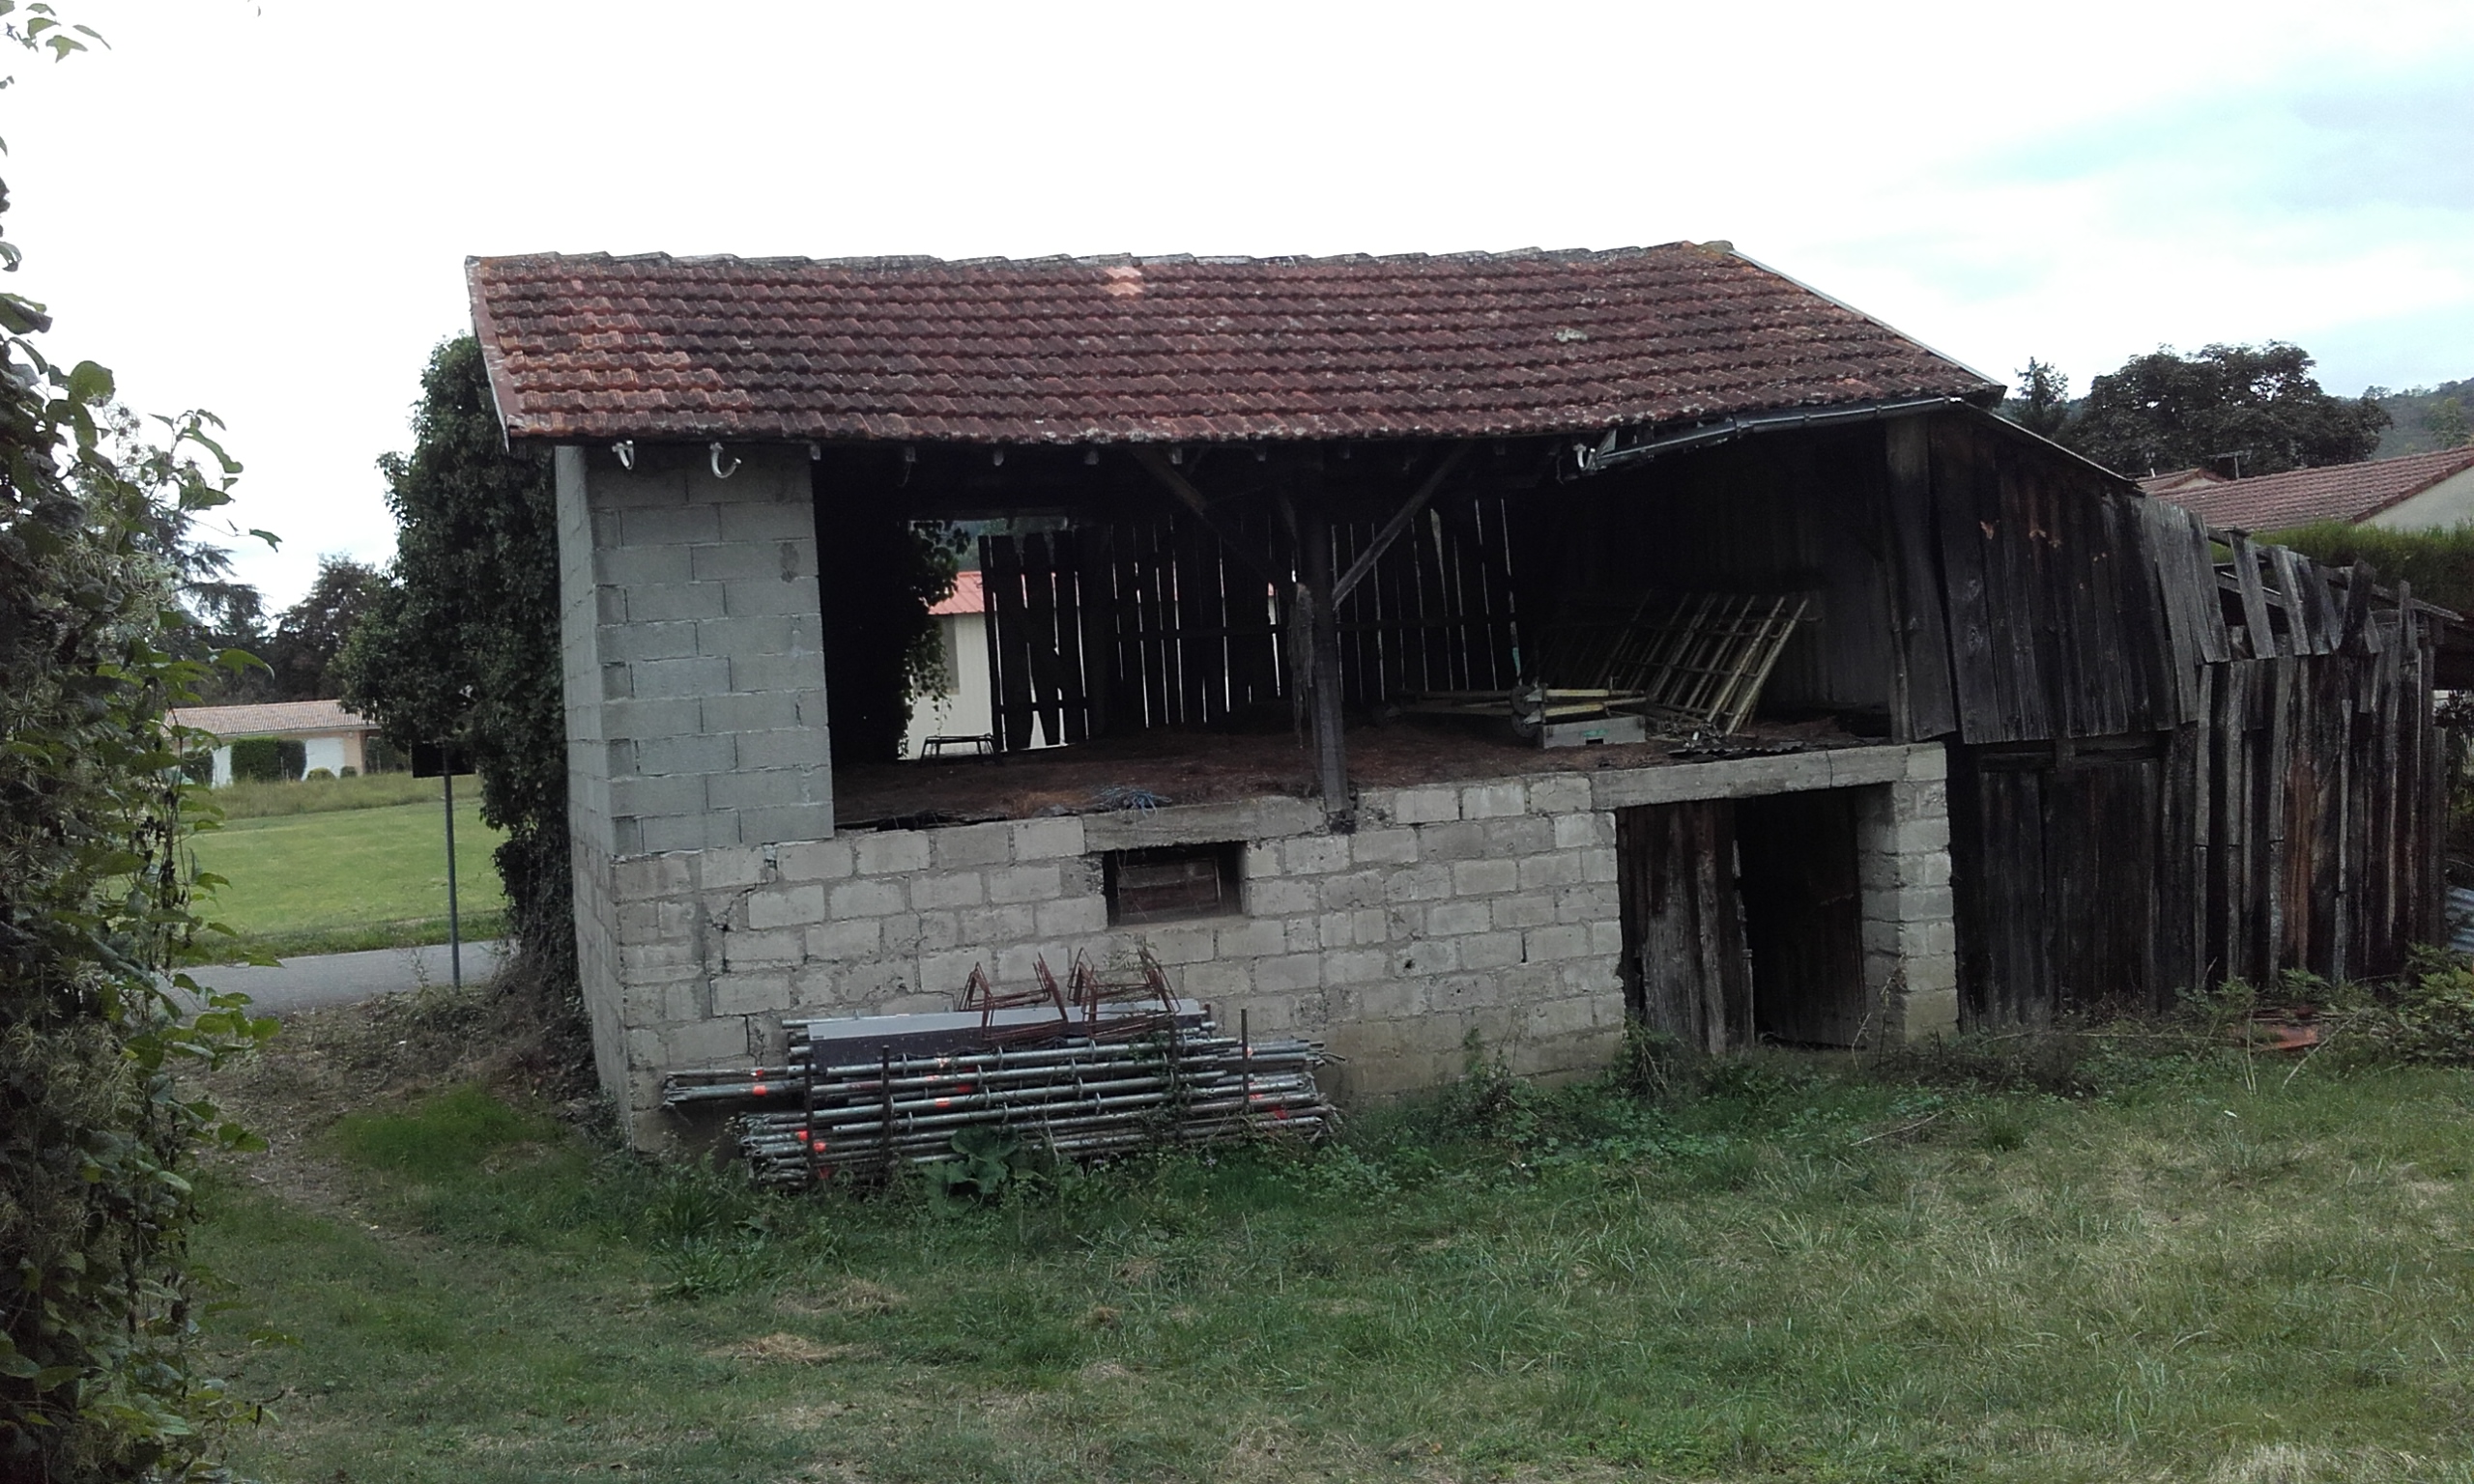
house, ruins, decay, shack, shed, hut, building, rural area, land lot, barn, log cabin, cottage